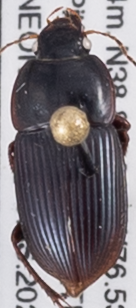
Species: Anisodactylus dulcicollis
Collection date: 2021-06-24
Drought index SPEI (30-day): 0.39
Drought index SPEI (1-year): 2.09
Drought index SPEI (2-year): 1.28